John B. Sanborn Jr.

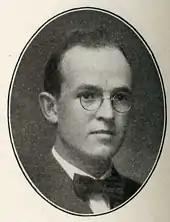
Sanborn 1915

John Benjamin Sanborn Jr. (November 9, 1883 – March 7, 1964) was a United States circuit judge of the United States Court of Appeals for the Eighth Circuit and previously was a United States district judge of the United States District Court for the District of Minnesota.